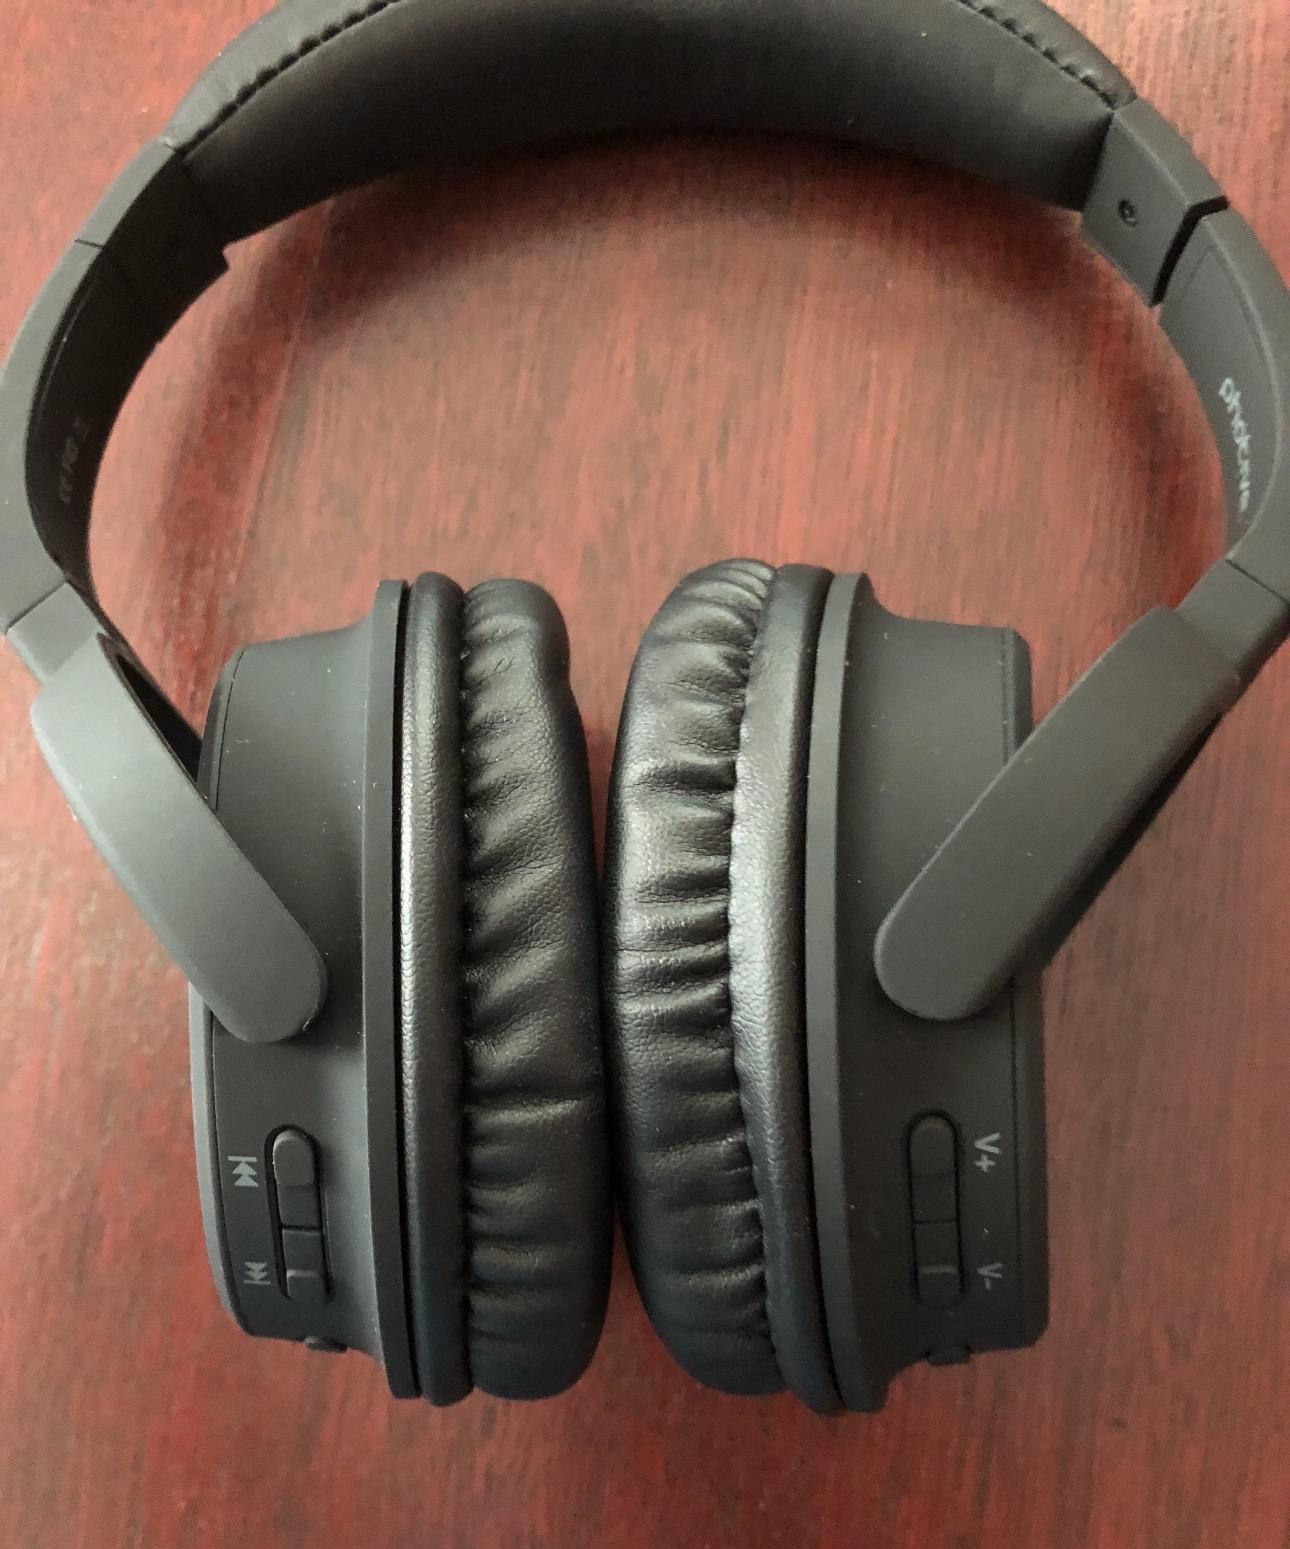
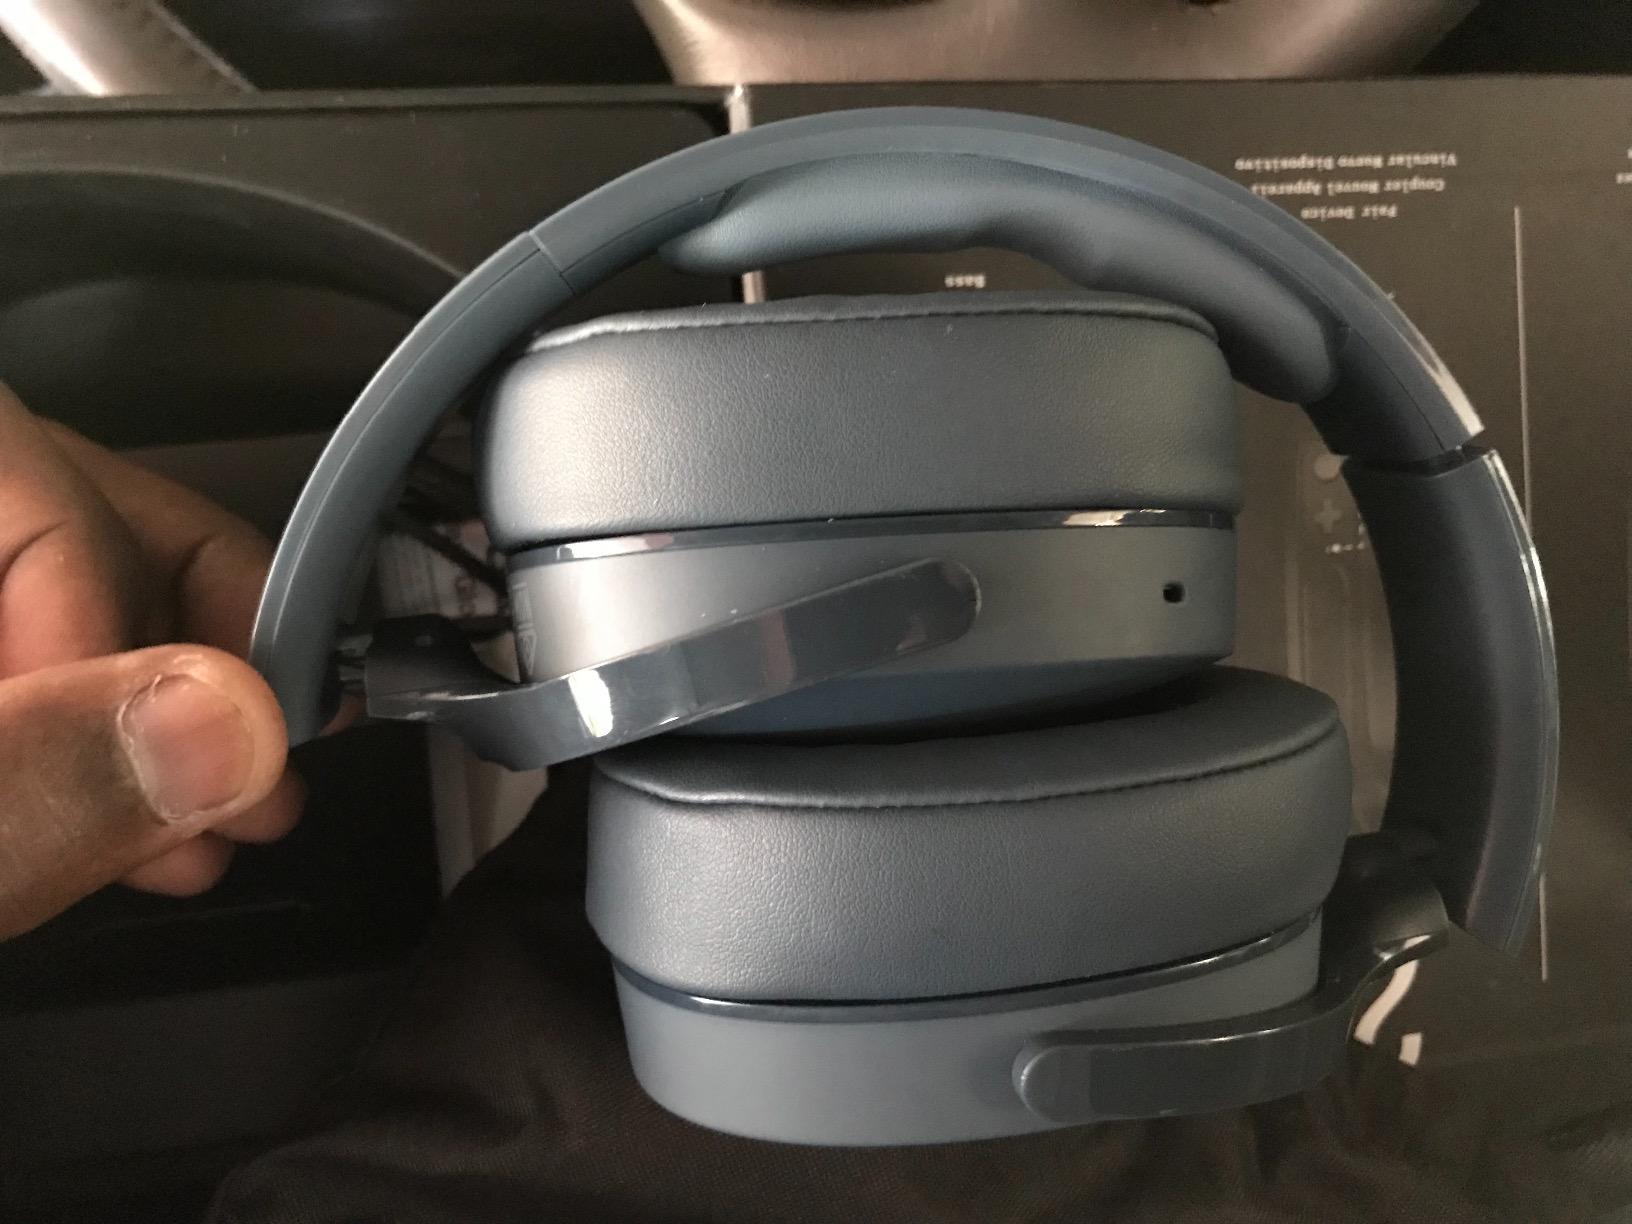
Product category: headphones
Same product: no